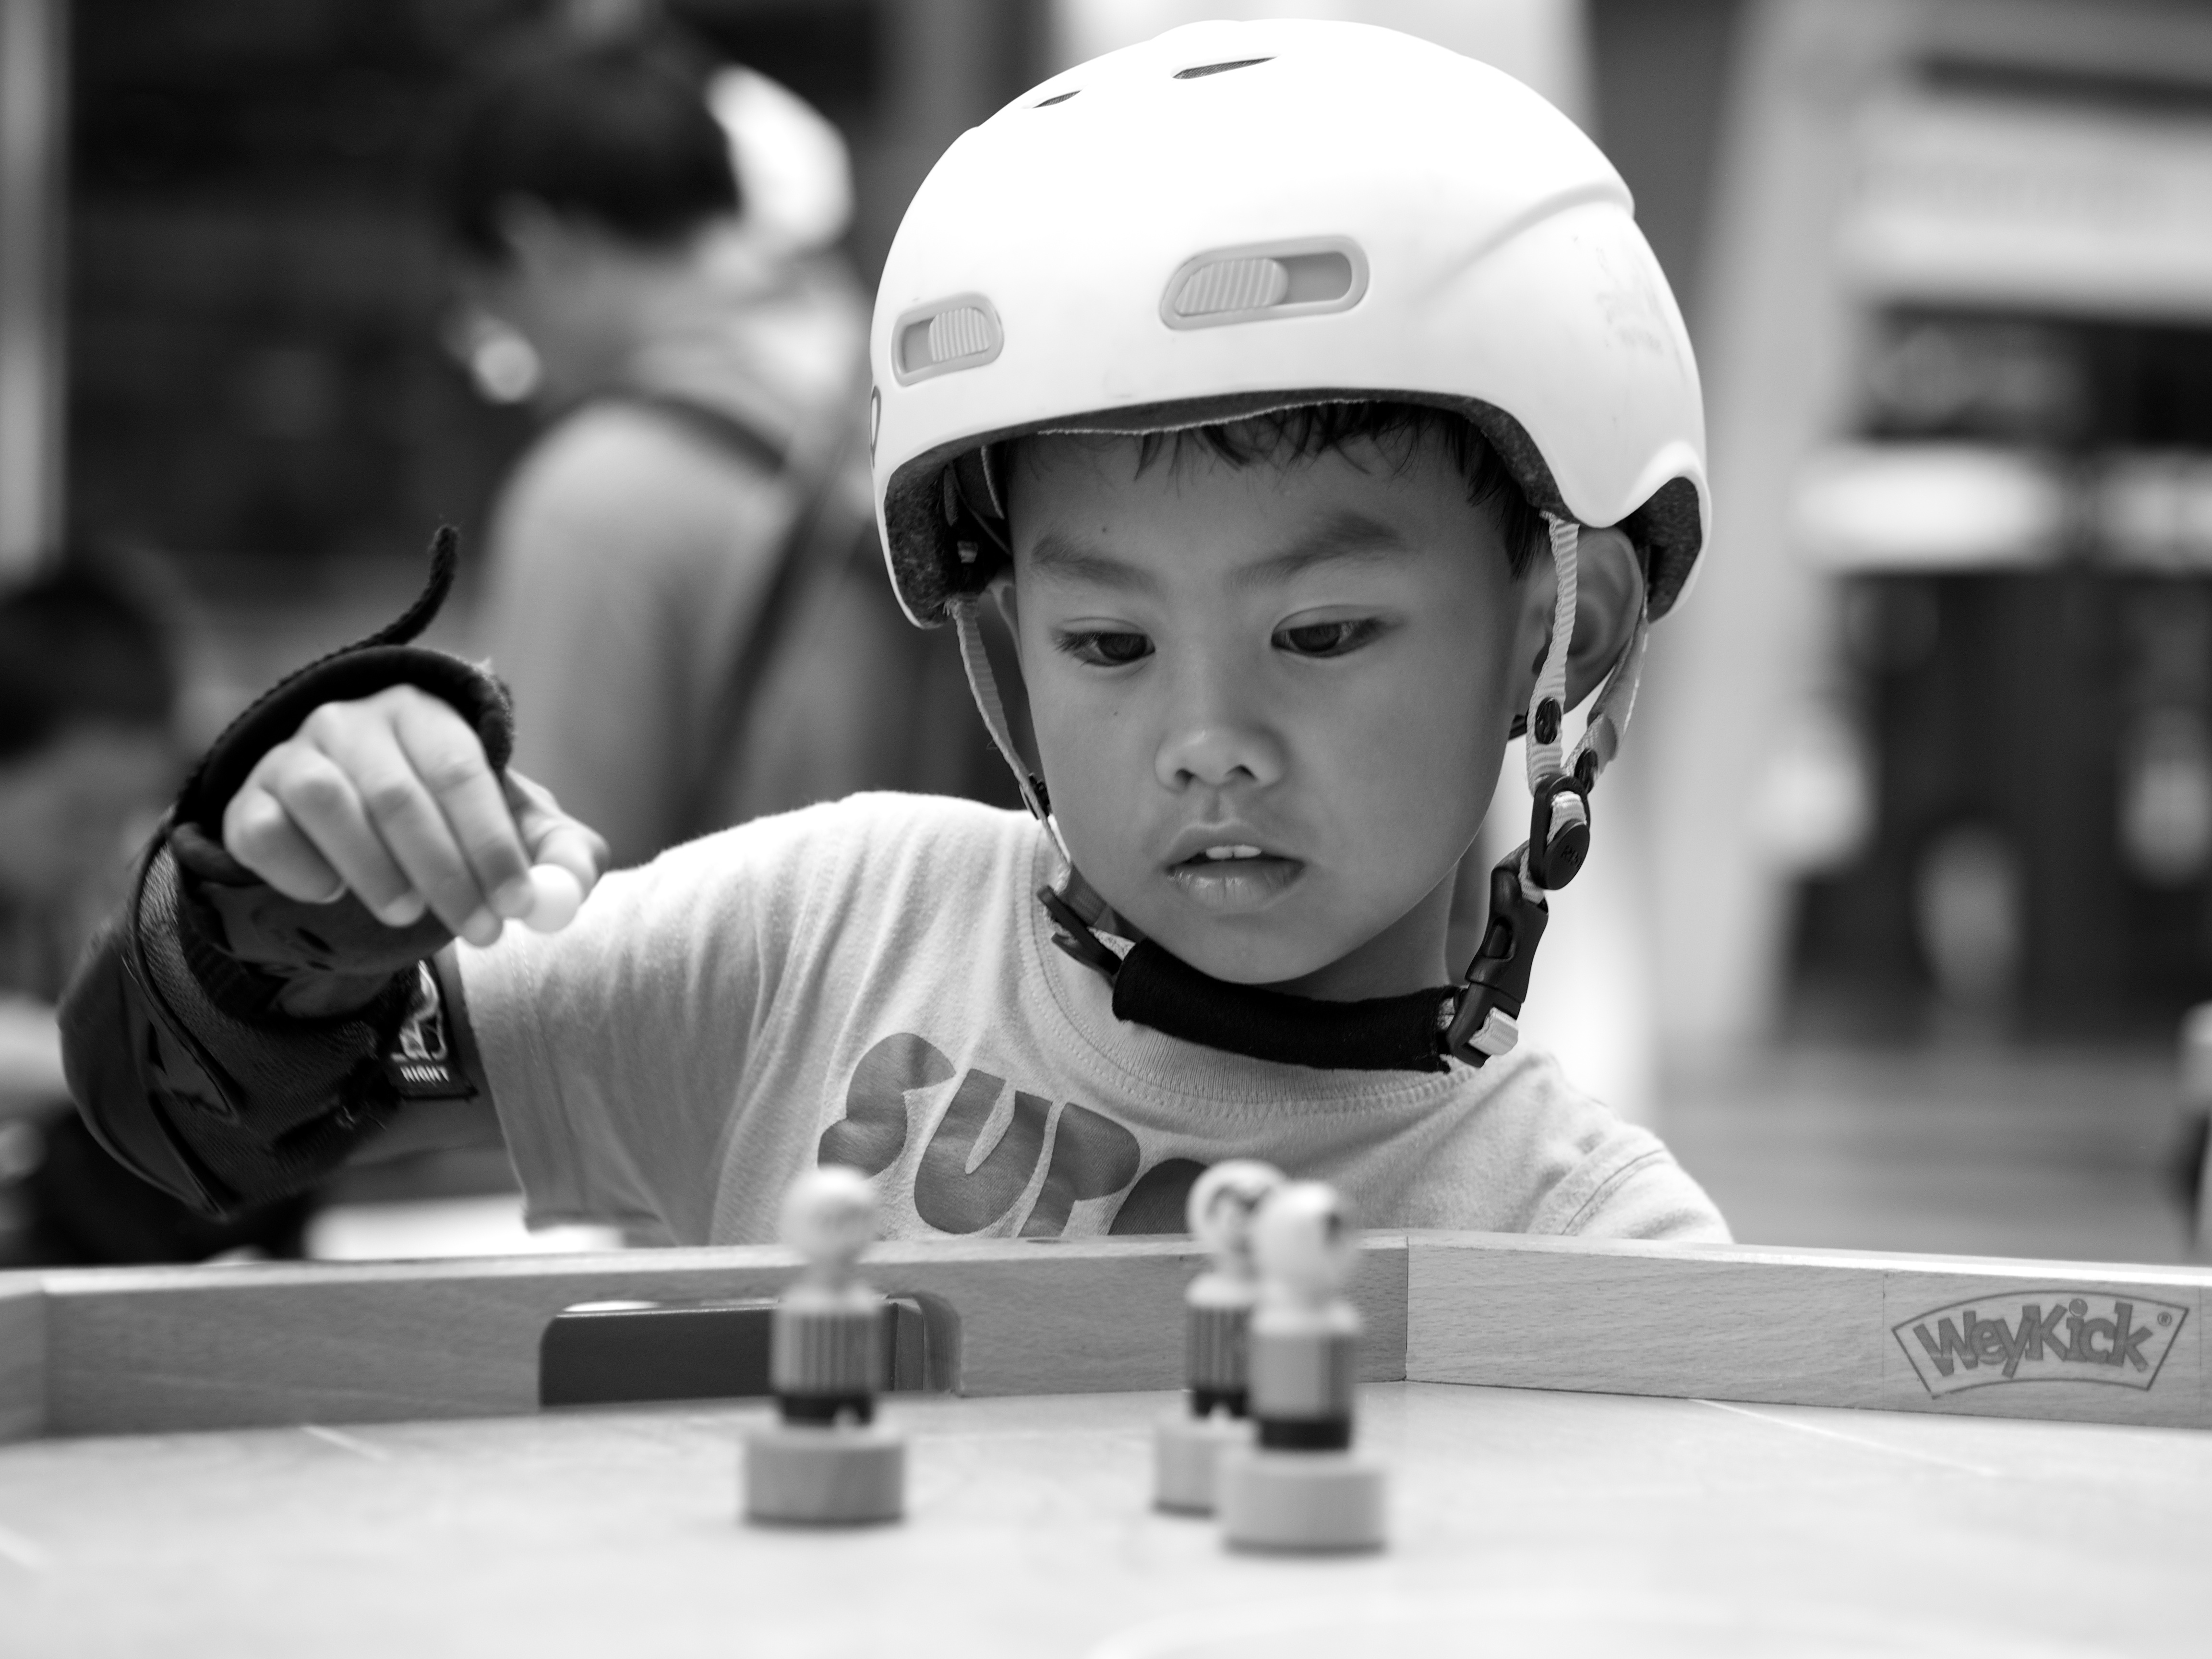
black and white, white, street, photography, ebook, training, child, black, monochrome, sports equipment, streetphotography, flickr, thomas, video, sports, olympus, luzern, omd, fuji, leica, monochrom, leuthard, hcb, thomasleuthard, monochrome photography, roller skating